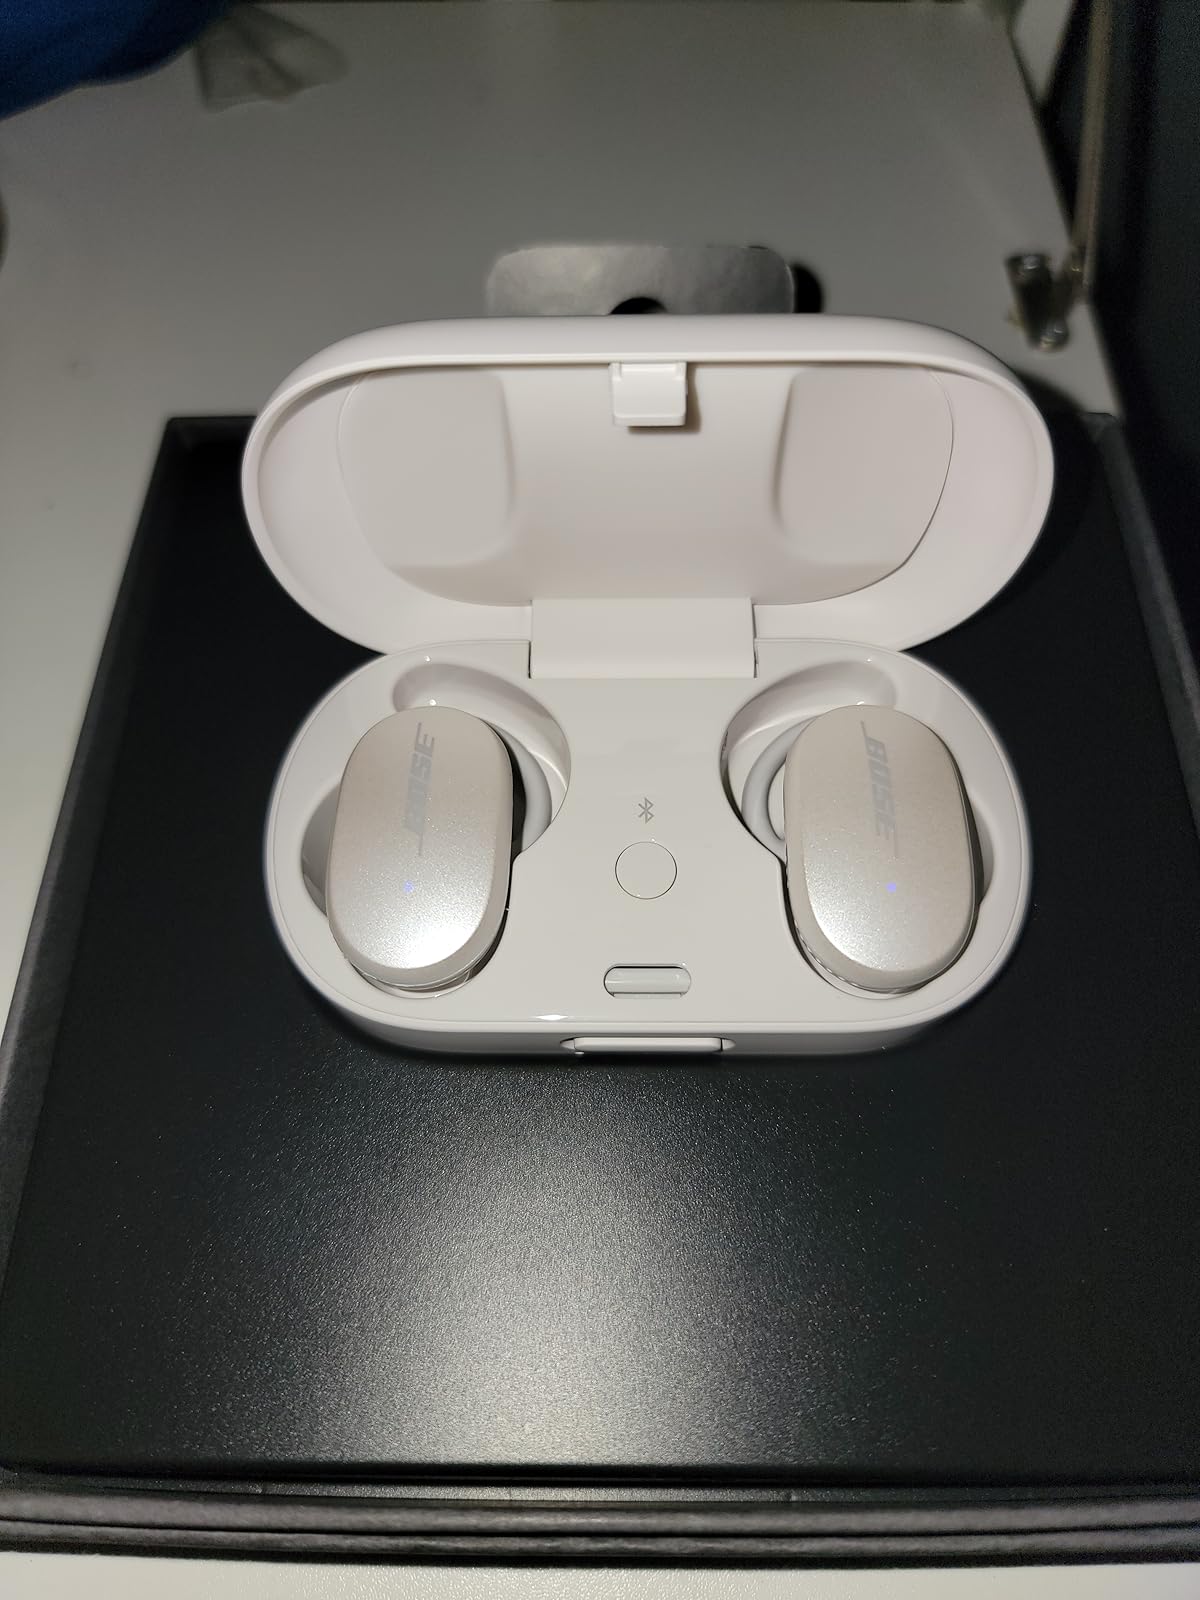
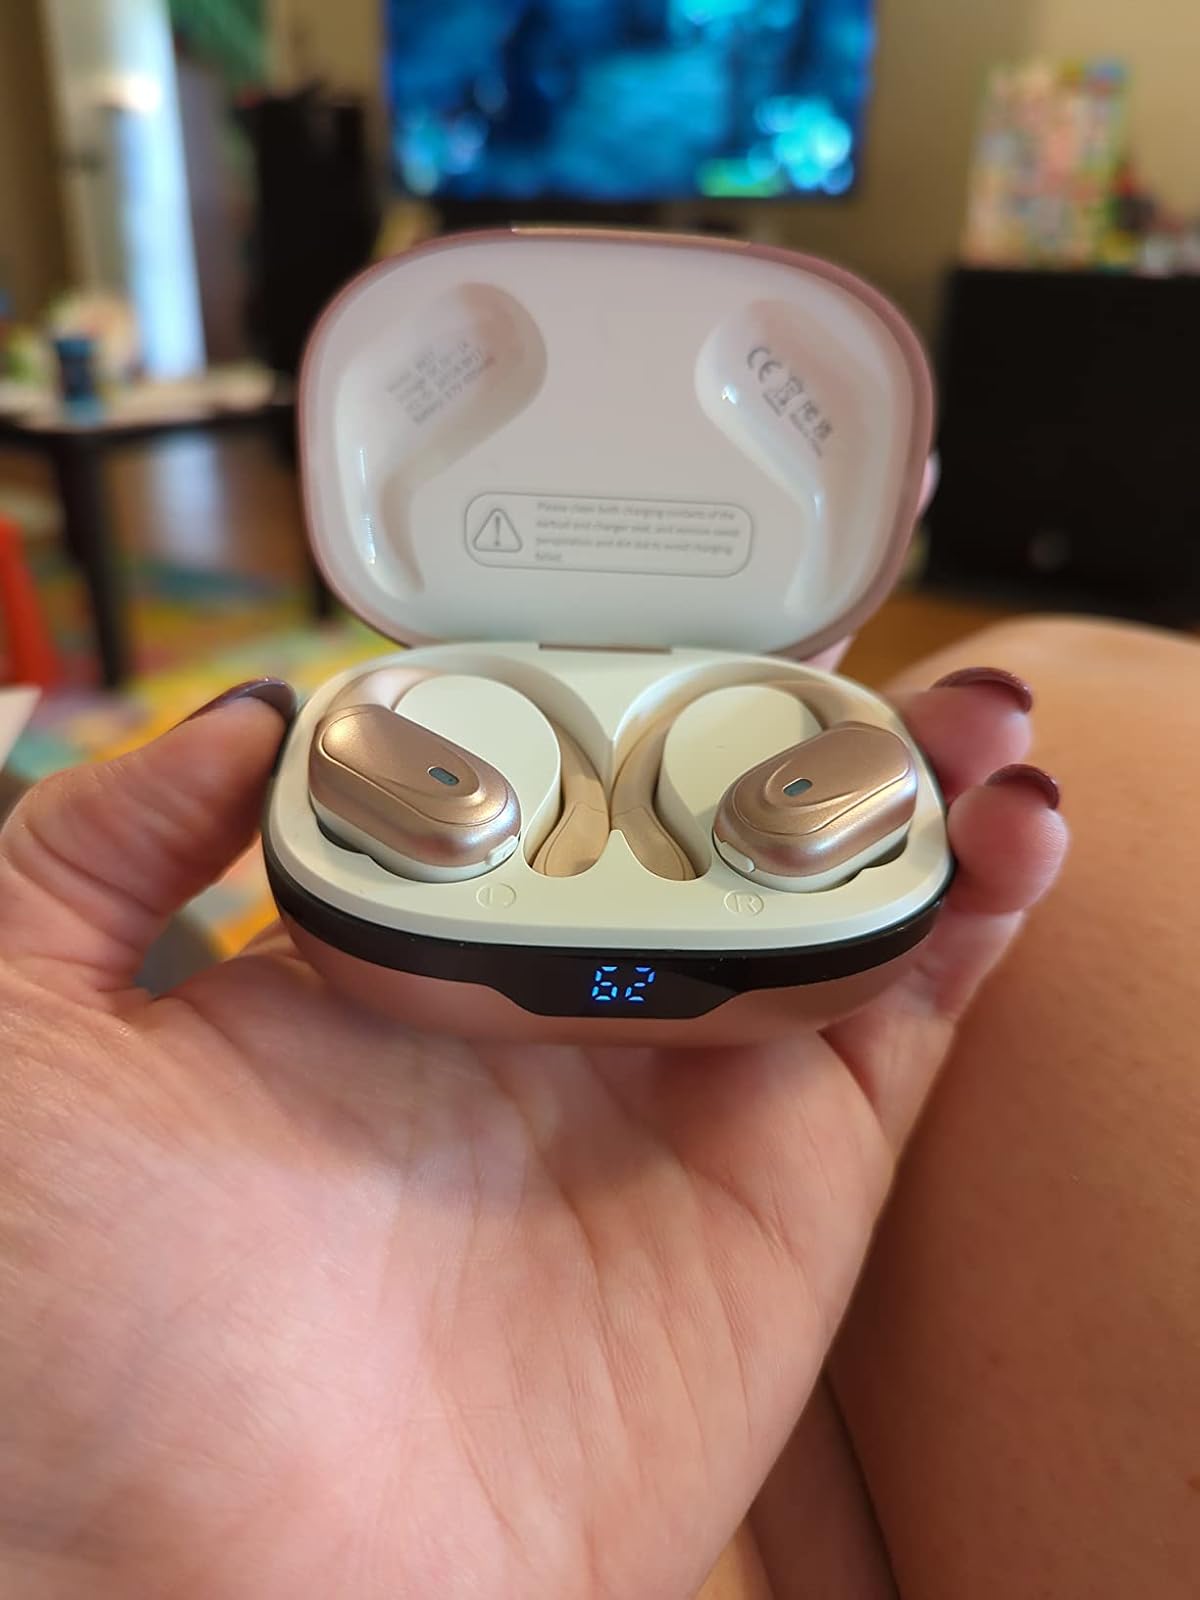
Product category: earbuds
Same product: no